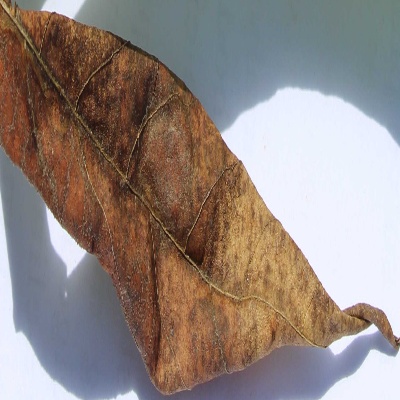
Crop: Cassava
Condition: bacterial blight